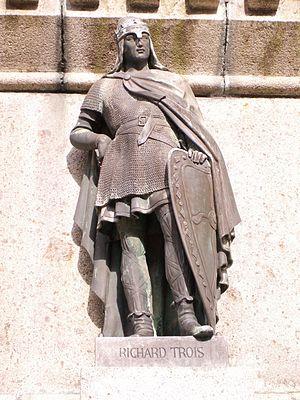
Monument représentant Guillaume le Conquérant et les six ducs de Normandie l'ayant précédé, Falaise (Calvados, Basse-Normandie)
La statue de Guillaume le Conquérant est située à Falaise, au Calvados, en France. Statue de Guillaume le Conquérant sur un cheval comme son nom l'indique, elle est l'œuvre du sculpteur français Louis Rochet.
Richard III de Normandie, a été duc de Normandie du 23 août 1026 au 6 août 1027. Il est le fils aîné du duc Richard l'Irascible et de Judith de Bretagne.
Le titre de duc de Normandie fut porté par différents dirigeants politiques normands, français ou anglais.